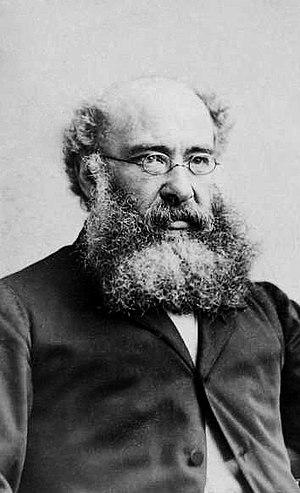
L'Histoire de Henry Esmond est un roman de William Makepeace Thackeray composé de 1851 à 1852, c'est-à-dire dans la période de maturité de l'auteur et publié la veille de son départ pour l'Amérique, à l'automne de 1852.
Anthony Trollope est l'un des romanciers britanniques les plus célèbres, les plus respectés et les plus prolifiques de l'époque victorienne. Parmi les écrits de Trollope, on distingue les Chroniques du Barsetshire, qui tournent autour du comté imaginaire de Barsetshire, et des romans sur des sujets politiques, sociaux et sentimentaux, et aussi sur les conflits de son époque.